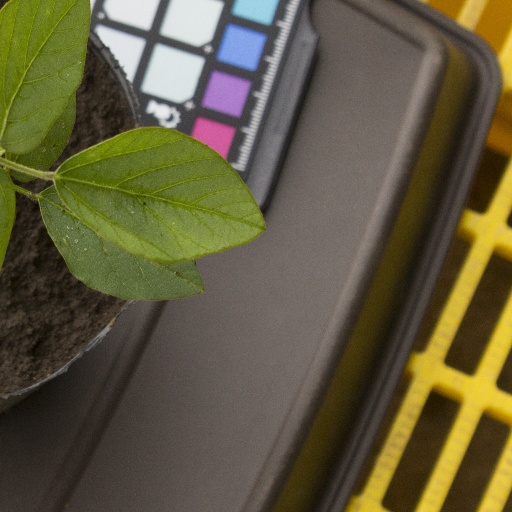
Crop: soybean